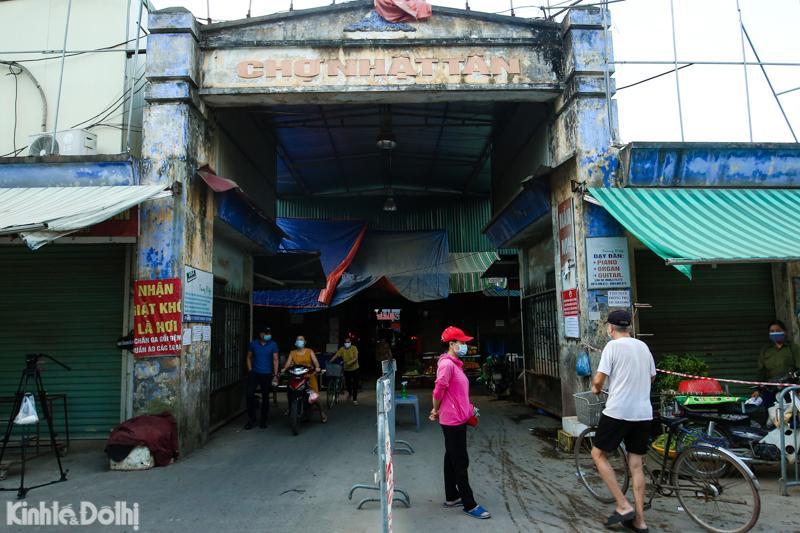
một số người đang chuẩn bị đi ra khỏi chợ từ phía bên trong